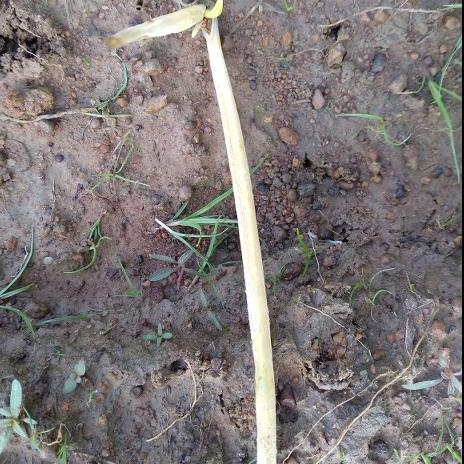
Crop: Onion
Condition: fusarium-d